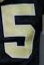
Number: 5